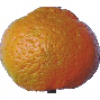
Label: mandarine